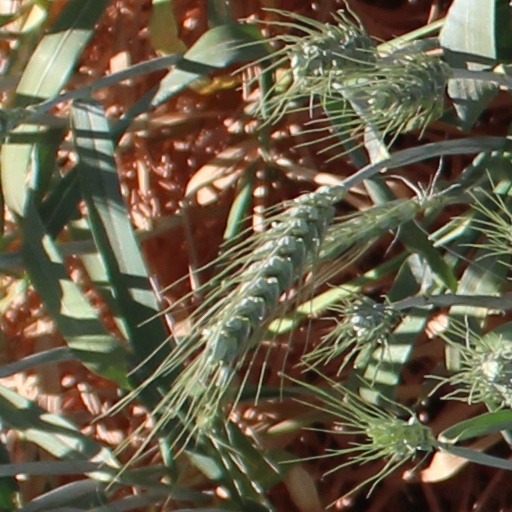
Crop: wheat